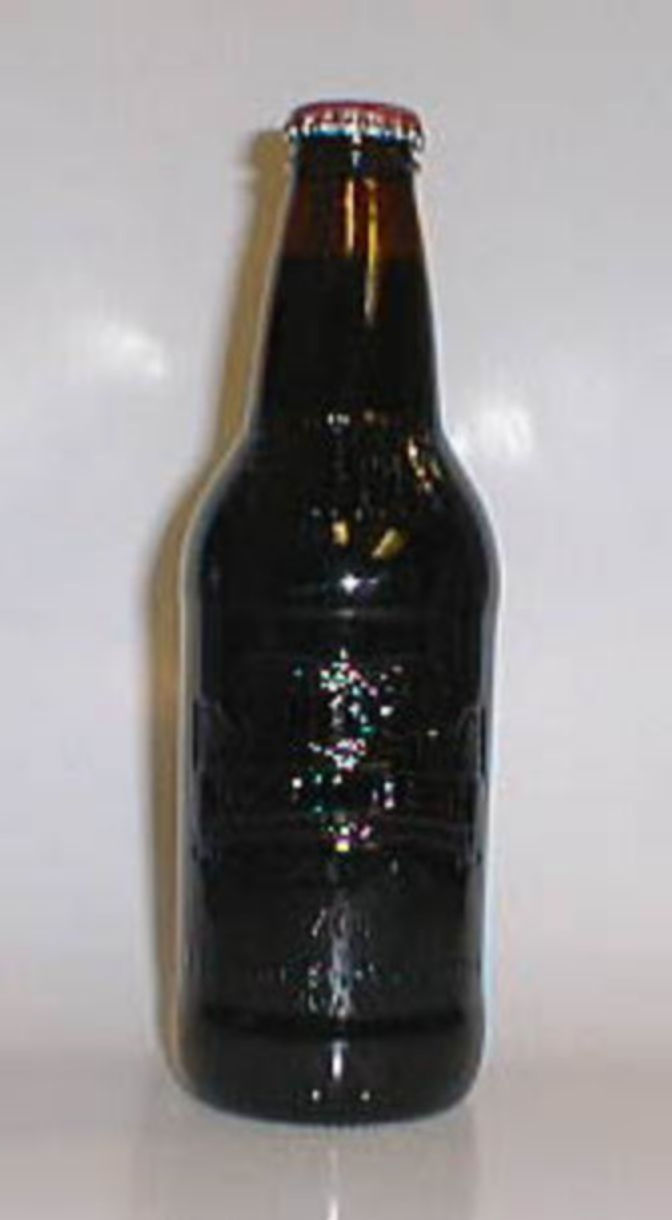
Waste category: glass